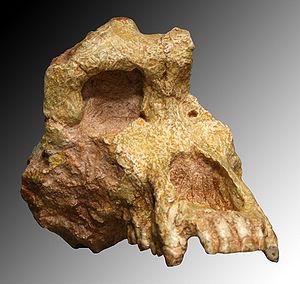
Ouranopithecus est un genre éteint d'hominidés, décrit en 1977, qui vivait dans les Balkans et en Anatolie à la fin du Miocène, il y a 7 à 10 millions d'années.
Les Dryopithecini forment une tribu éteinte de singes de la sous-famille des Homininae, laquelle comprend deux tribus actuelles, les Gorillini et les Hominini. La tribu des Dryopithecini rassemble des espèces fossiles européennes ayant vécu du Miocène moyen au Miocène supérieur, et considérées comme proches des grands singes africains et de la lignée humaine.